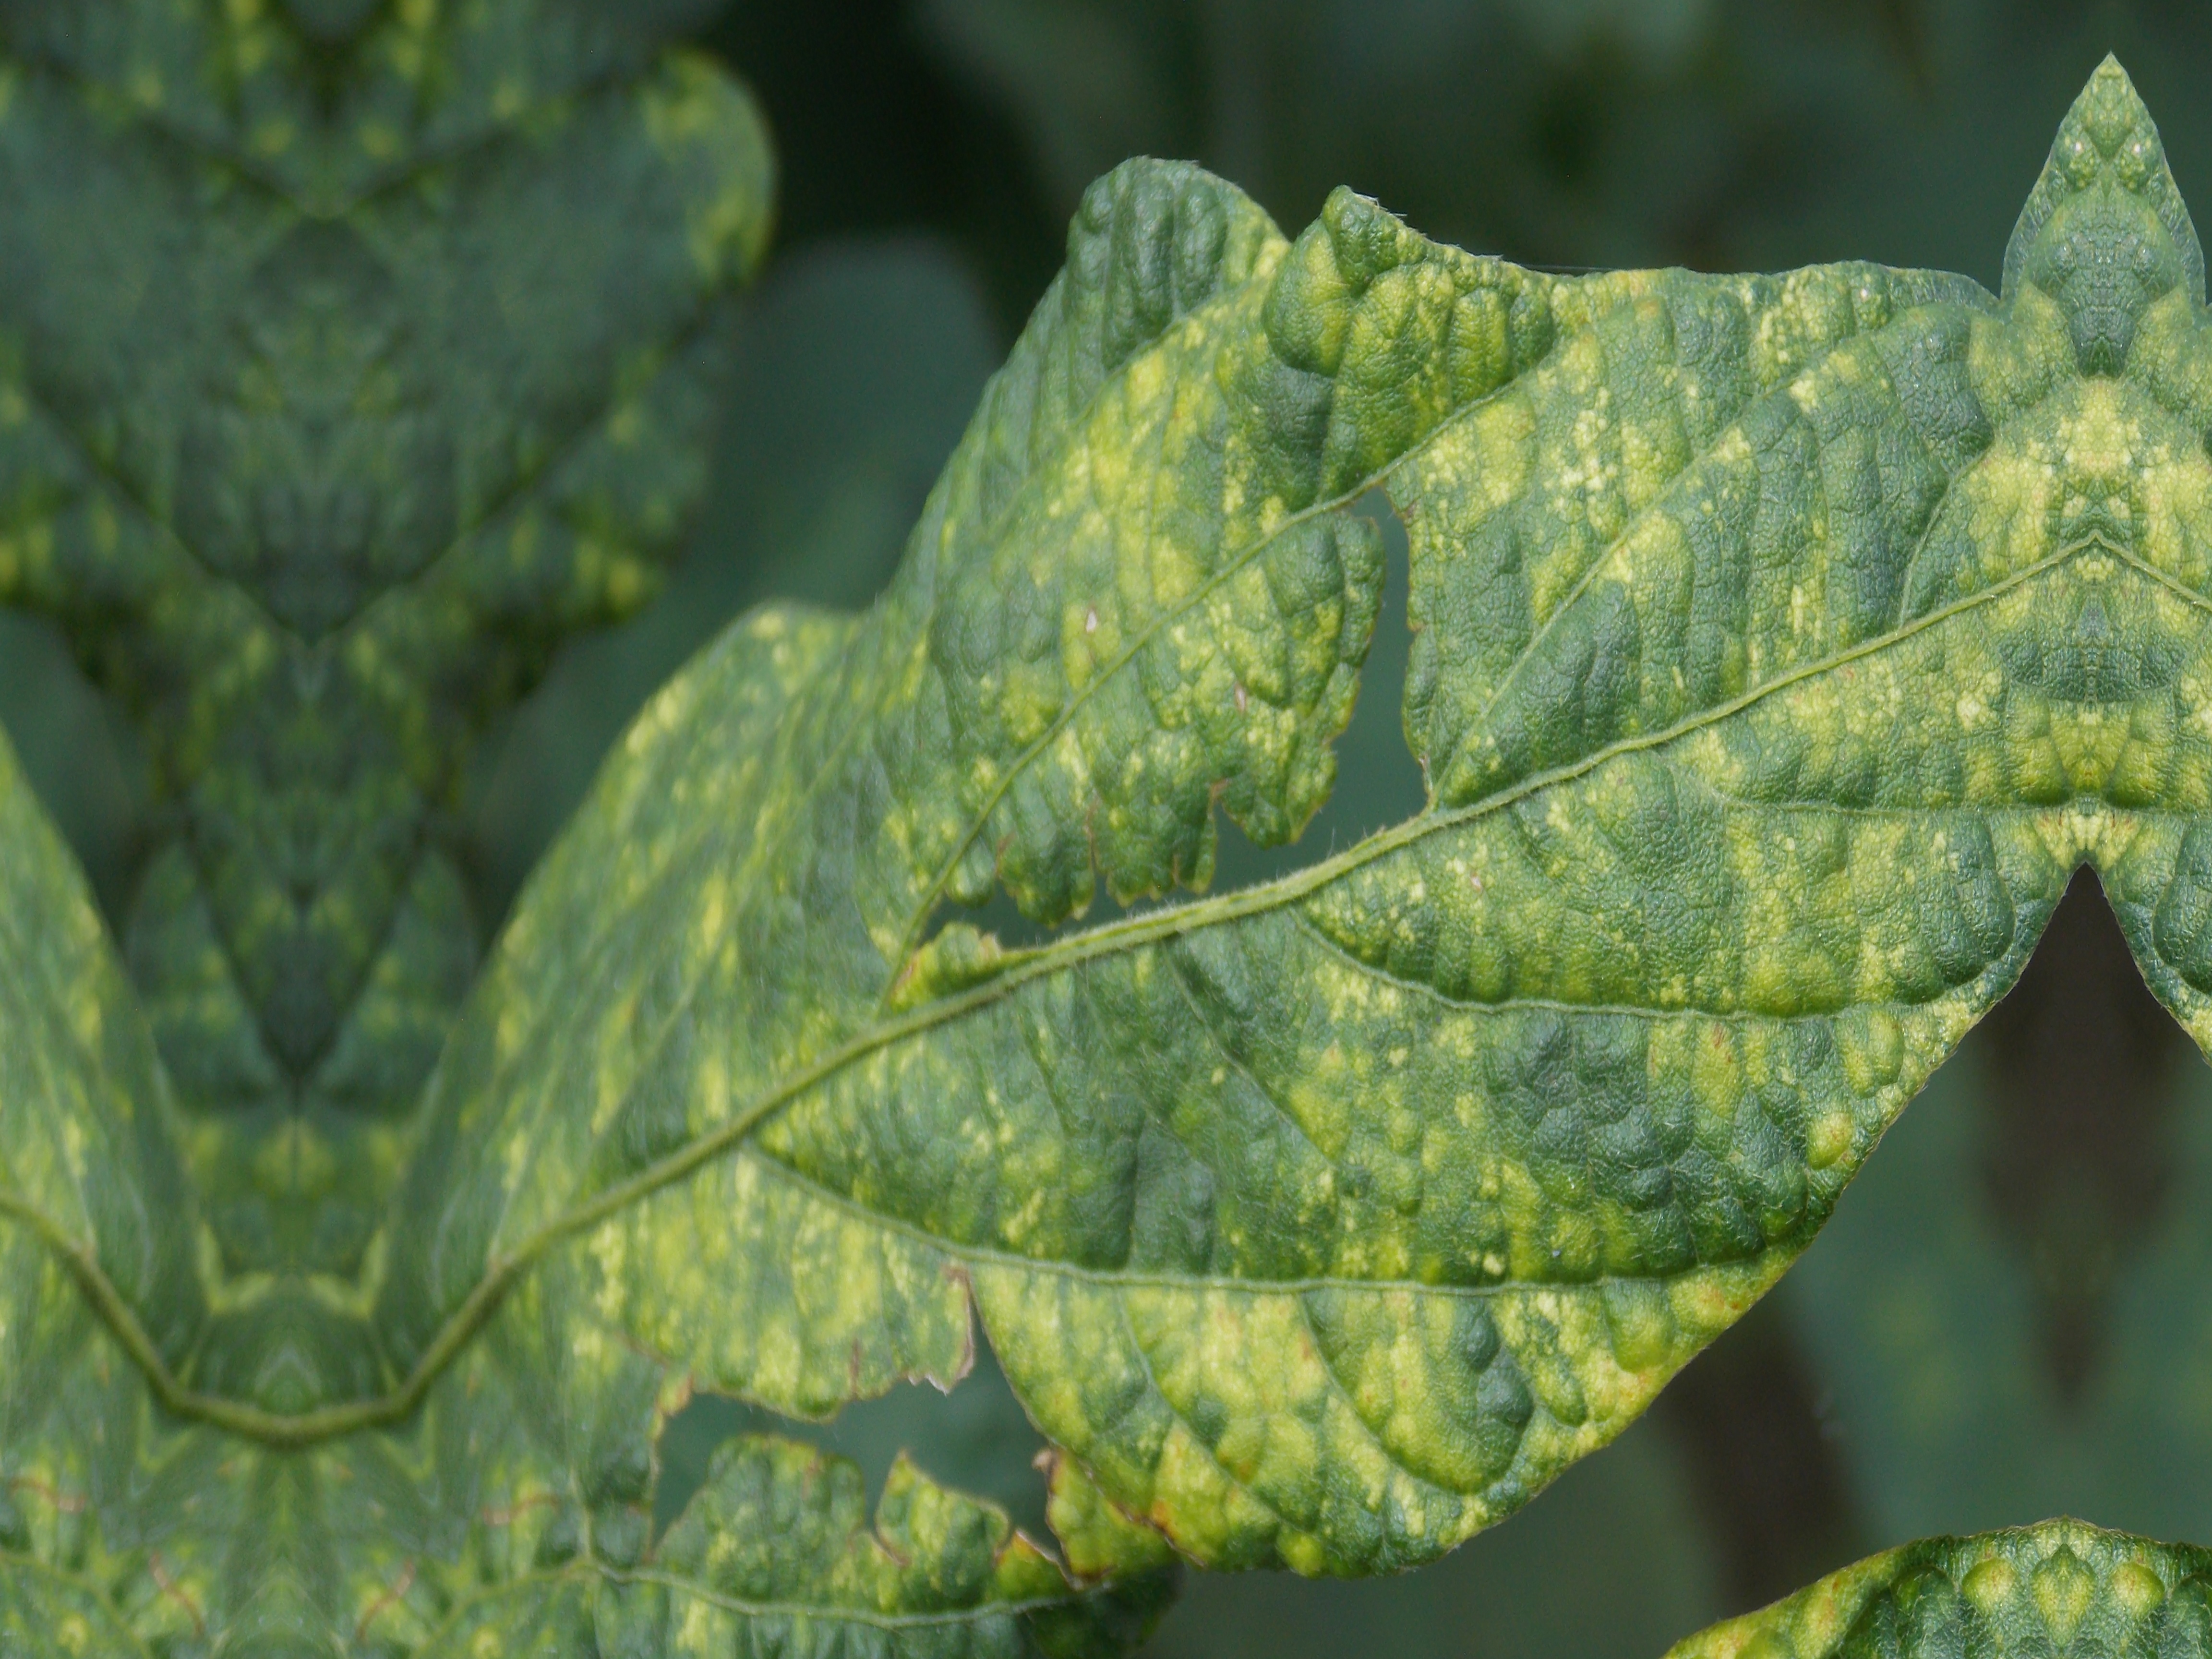
Label: Disease